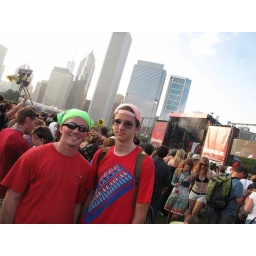
The boys in red